Stalinist repressions in Azerbaijan

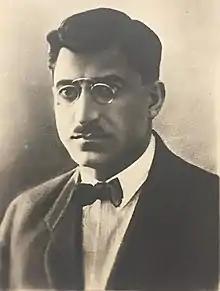
Hamid Sultanov, who was the Minister of Internal Affairs of the Azerbaijan SSR

Colonel A. Abbasov was accused of counter-revolutionary activity. In April 1938, a special session of the NKVD sentenced him to 8 years in a correctional labor camp. However, in September 1941, Military Collegium of the Supreme Court convicted him under Articles 58–2, 58–8, 58–10, and 58-11 of the RSFSR Penal Code and issued a death sentence based on these articles. Telegrams regarding arrests in the 77th Division continued to arrive until autumn of 1937. That year, 110 military personnel were arrested in Azerbaijan.